White (band)

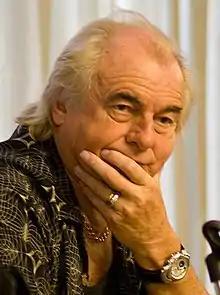
Band leader, Alan White in 2010

White was a progressive rock band formed by Alan White in 2005.